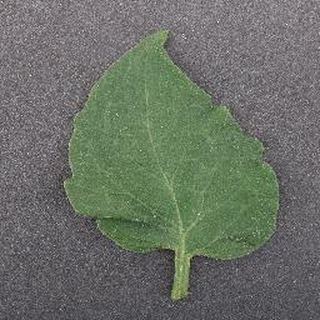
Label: healthy_tomato